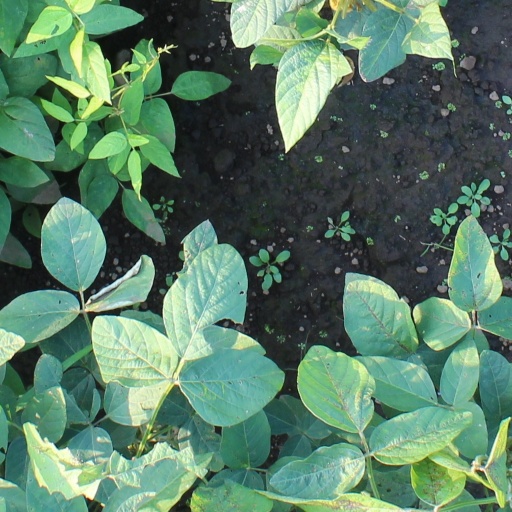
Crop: soybean